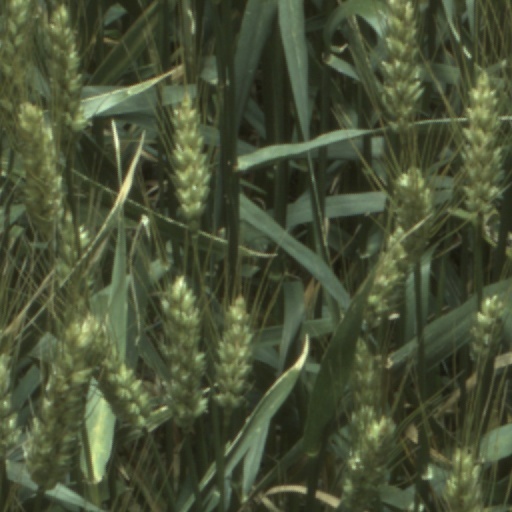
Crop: wheat